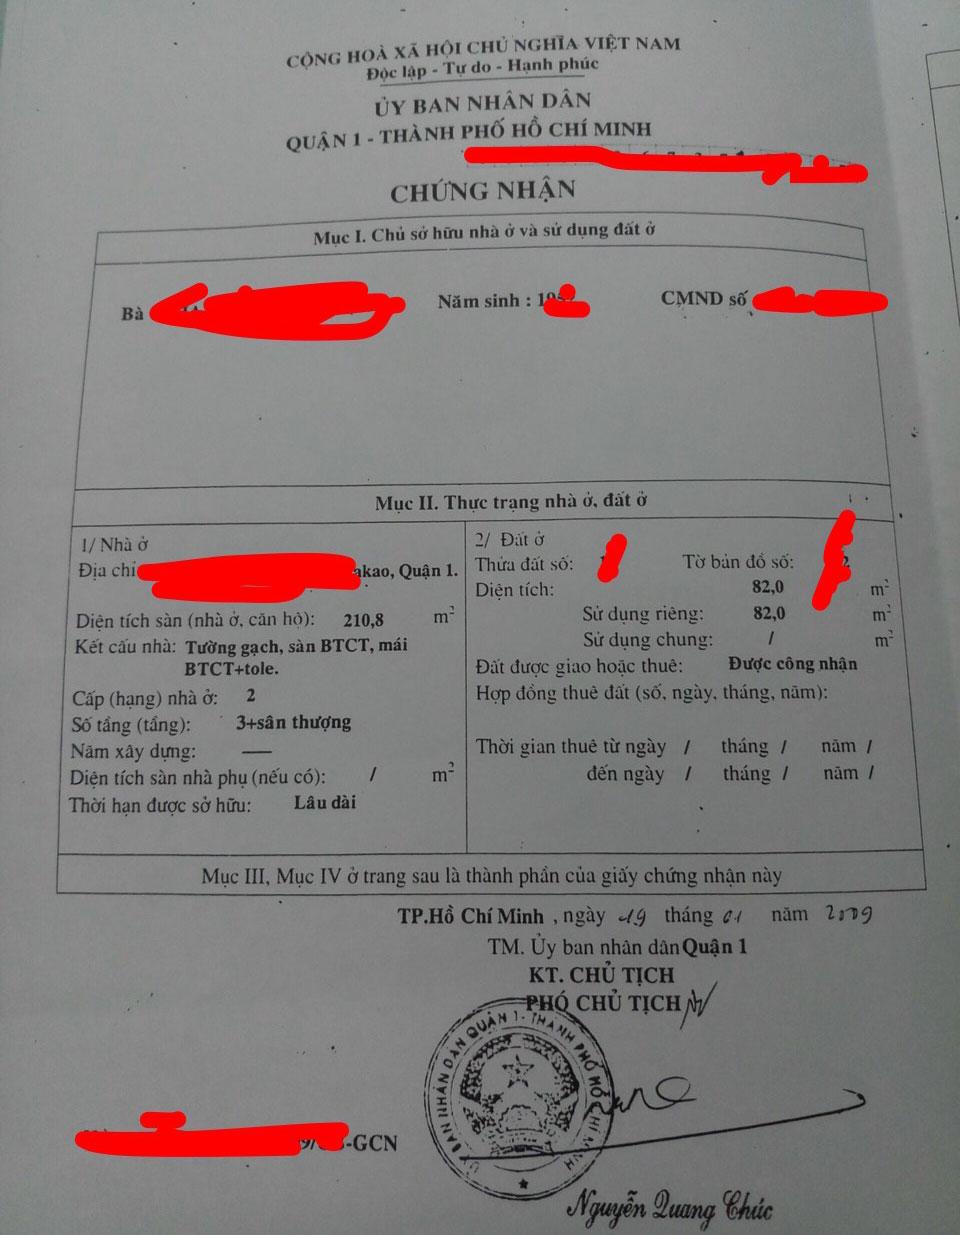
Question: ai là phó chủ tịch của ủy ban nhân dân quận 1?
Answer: nguyễn quang phúc là phó chủ tịch của ủy ban nhân dân quận 1